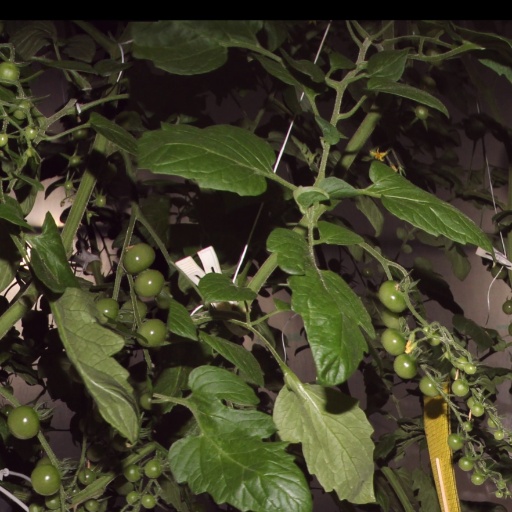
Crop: tomato